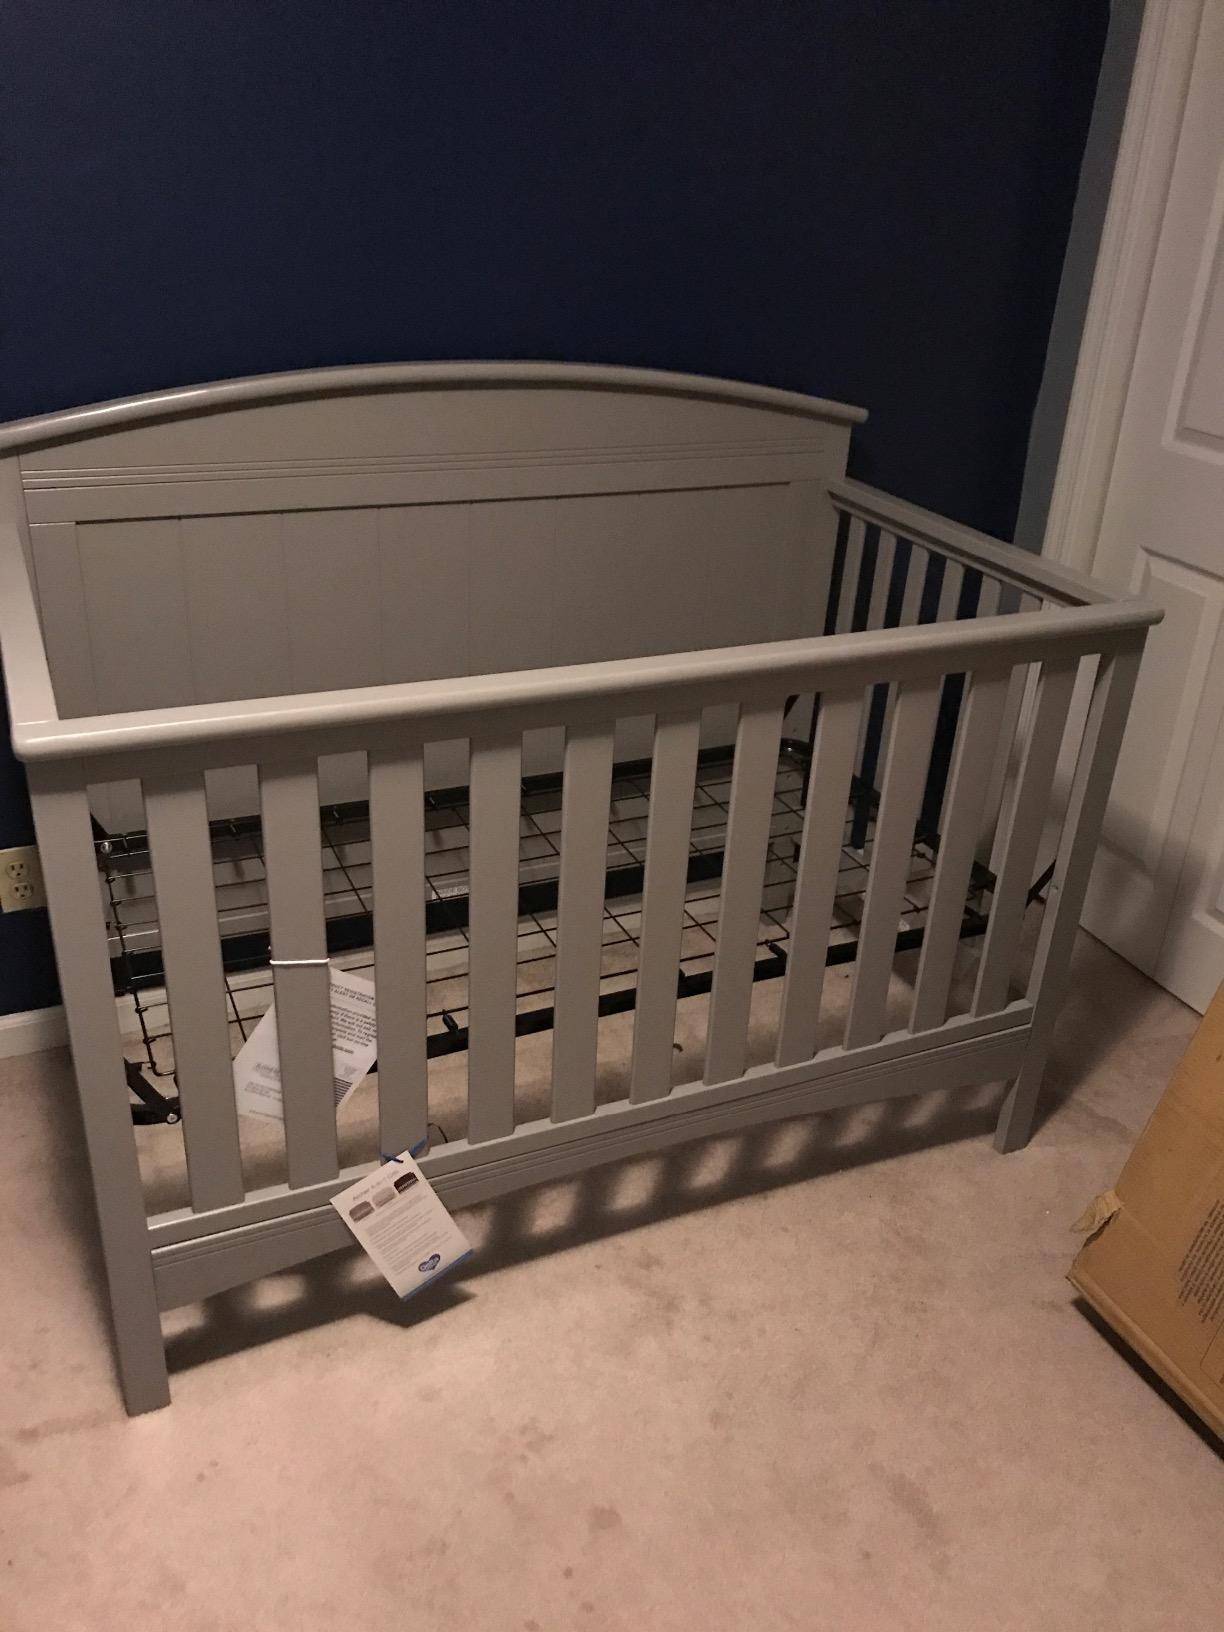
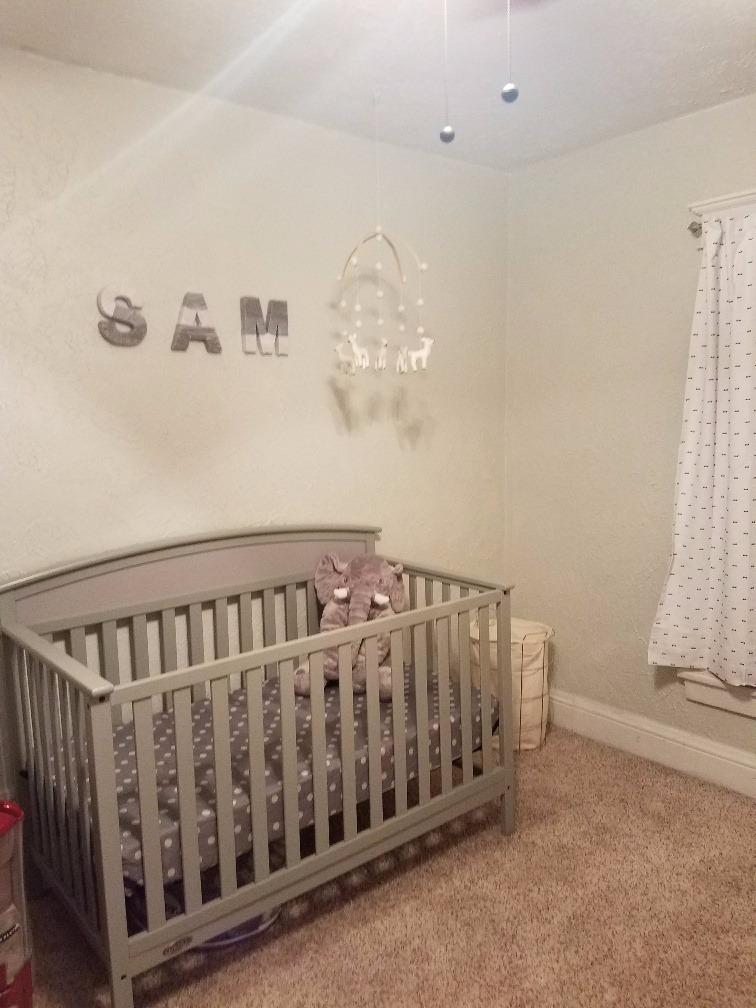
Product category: products_crib
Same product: no